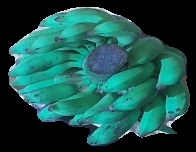
Variety: elakki-bale
Grade: grade3